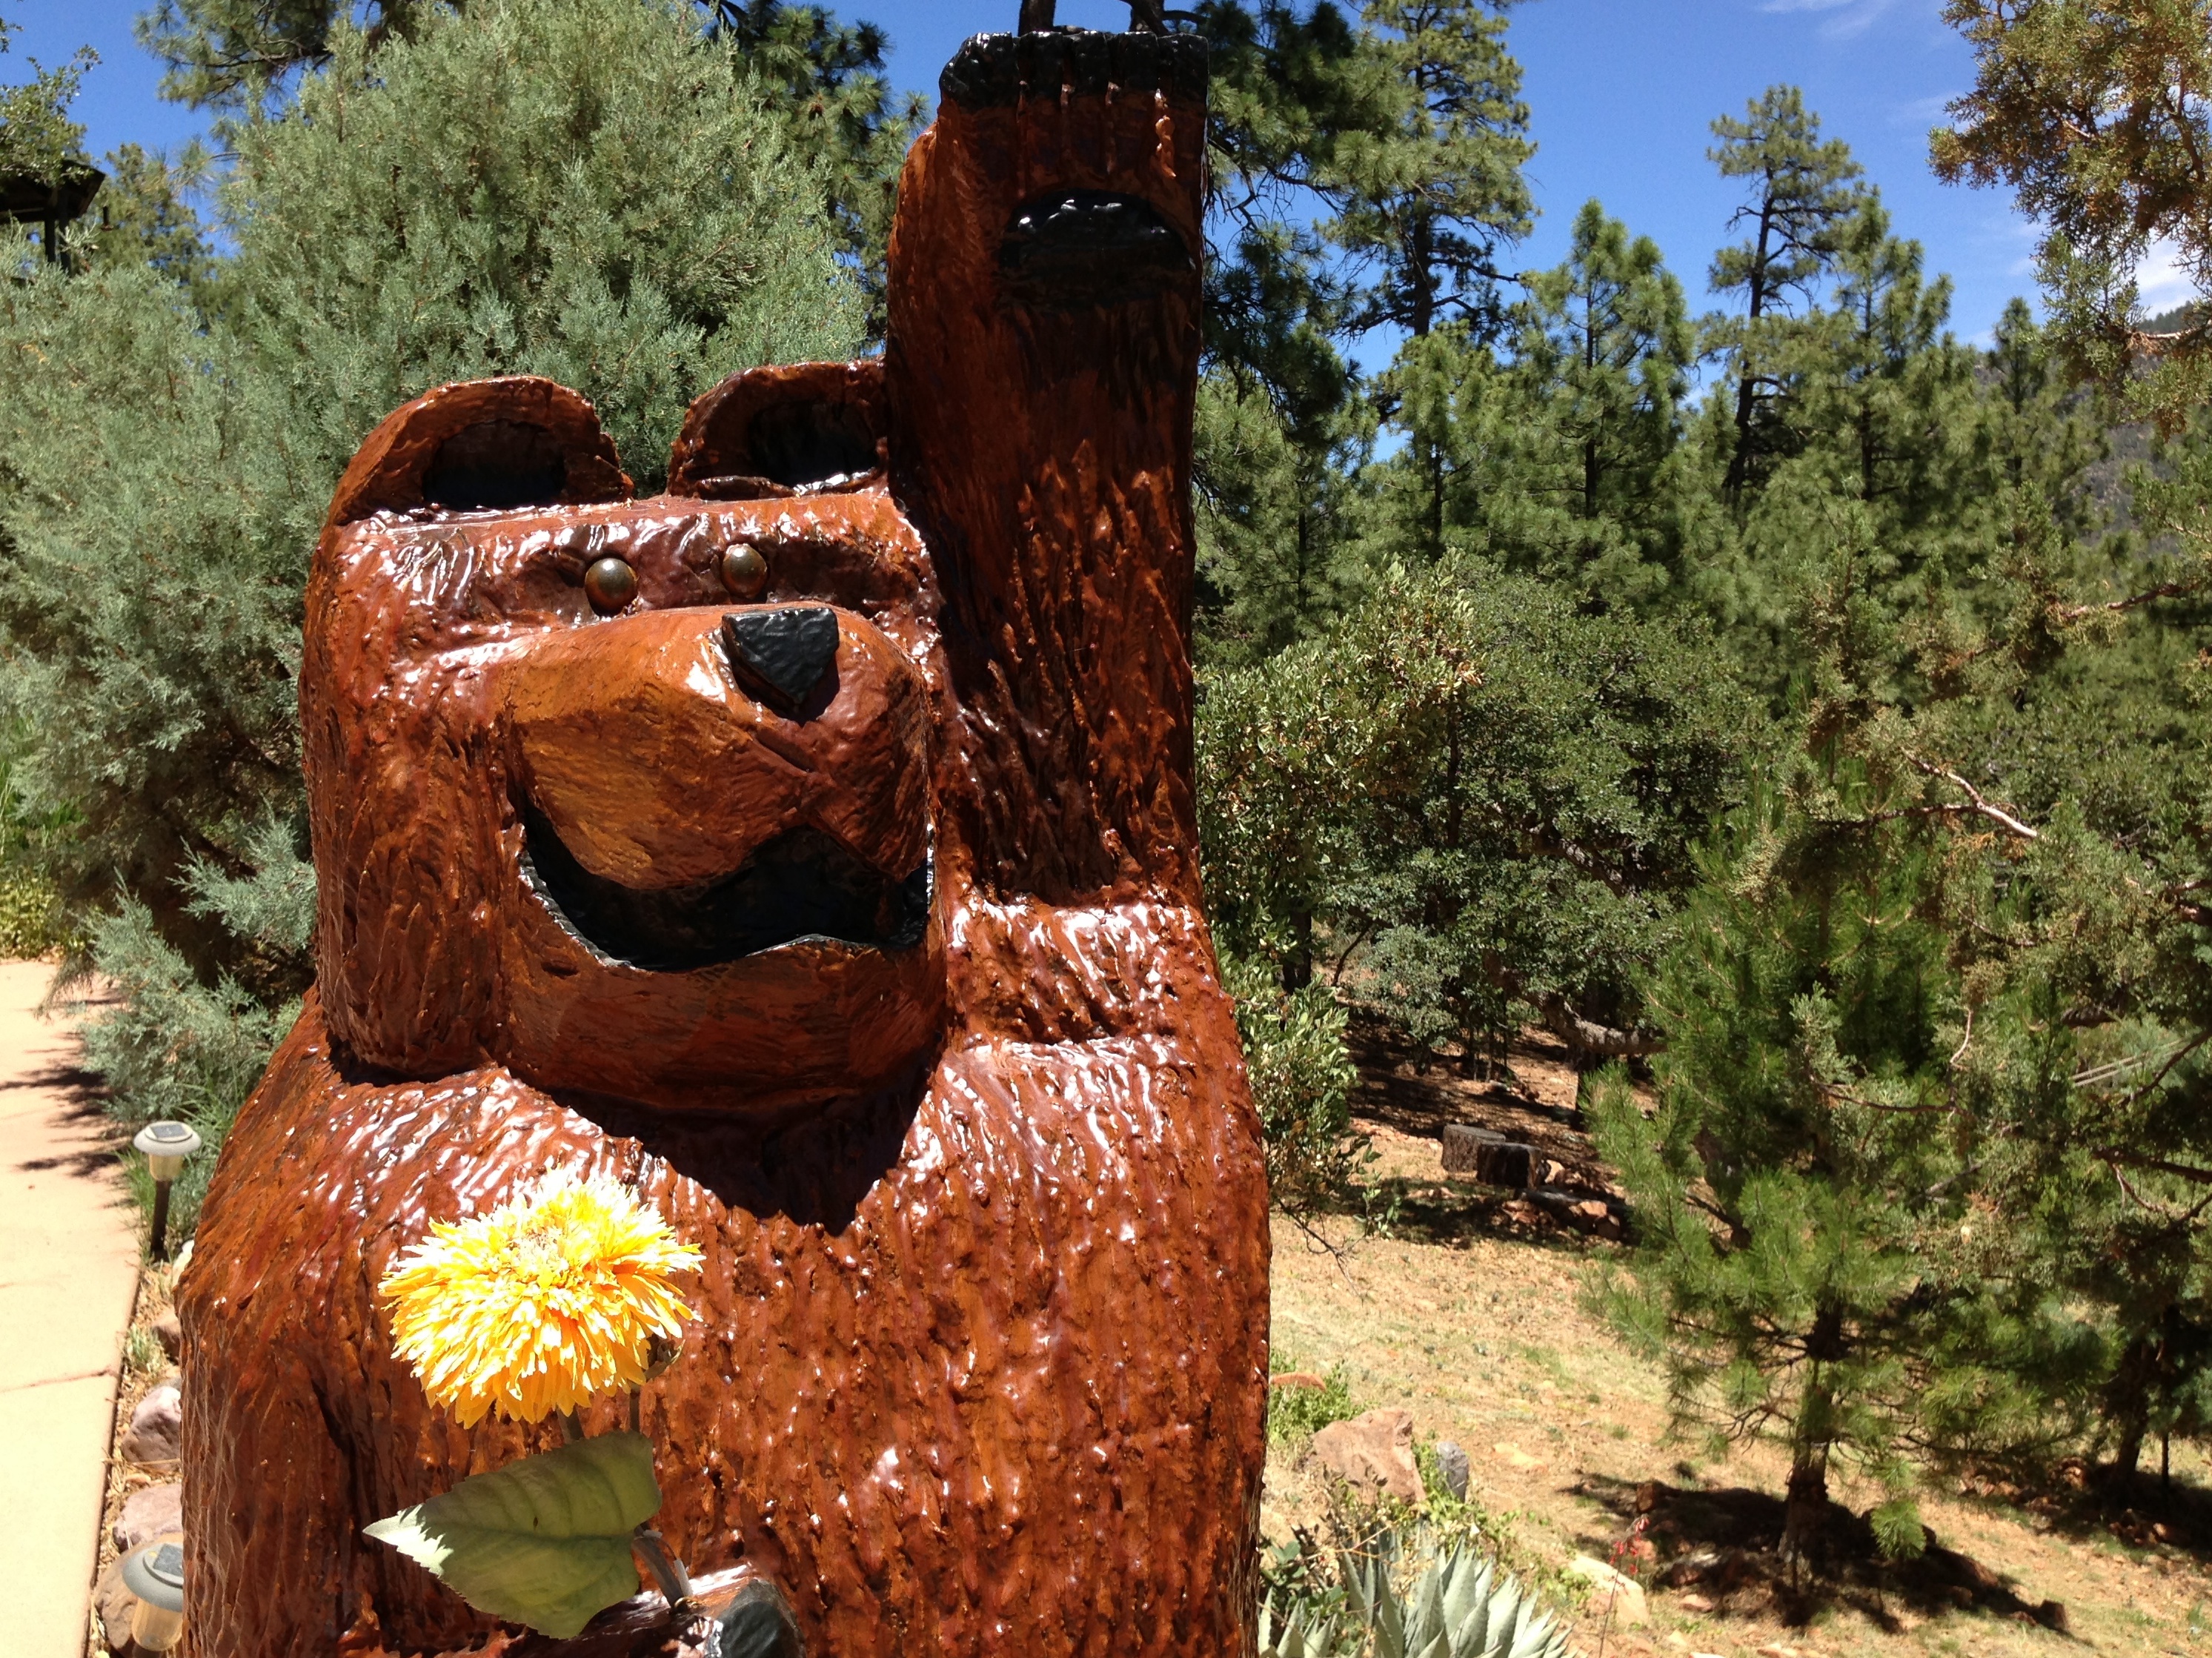
tree, jungle, park, sculpture, art, carving, dinosaur, chainsaw carving